Stateside Puerto Ricans

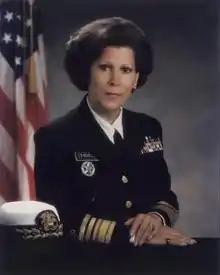
Antonia Novello – Surgeon General of the United States

Residential segregation is a phenomenon characterizing many stateside Puerto Rican population concentrations. While blacks are the most residentially segregated group in the United States, a 2002 study shows that stateside Puerto Ricans are the most segregated among US Latinos.